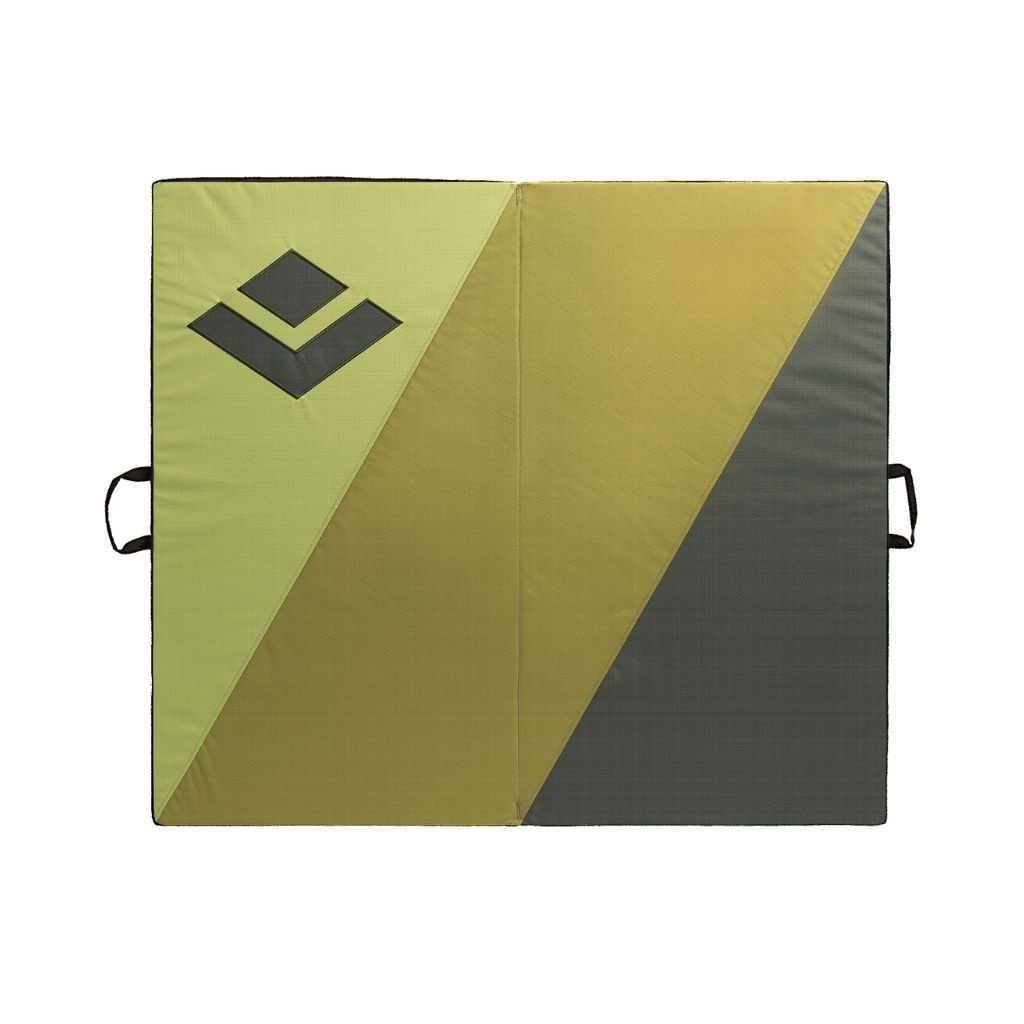
Impact Crash Pad
Impact Crash Pad on näppäränkokoinen boulderpatja. Se kätkee sisäänsä kaksi eri kerrosta vaimentamaan putoamista. Päällimmäisenä on umpisolu polyester-vaahtomuovikerros ja pohjalla polyuretaanivaahtoa. Päällyskangas on hyvin kulutusta kestävää polyuretaanipinnoitettua 600d nylonia. Impactissa on uudet kestävät ja helppokäyttöiset soljet sekä uudistettu suorakulmainen muotoilu. Suorien kulmien ansiosta pädien väliin ei jää tyhjiä rakoja, kun useita pädejä on vierekkäin maassa. Myös kantosysteemi on uudistettu ja pädin kantaminen on entistä mukavampaa. Reppumallisen kantosysteemin olkahihnat ovat pehmustetut, samoin vyötäröhihna. Olkahihnat jäävät pädin alapuolelle piiloon, kun pädi on avoinna maassa. Impact pädissa on ´saranamallinen´ taittosysteemi, jonka ansiosta pädi pakkautuu pieneen tilaan, ja joka pidentää pädin käyttöikää. Väri: Vihreä Koko: 100 x 114 x 10 cm Paino 4.33 kg
Brand: Black Diamond
Category: Sporting Goods > Outdoor Recreation > Climbing > Climbing Crash Pads